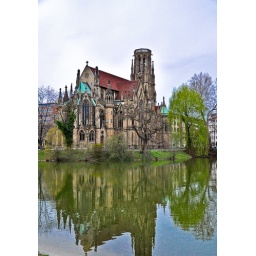
walking along a small lake in Stuttgart....